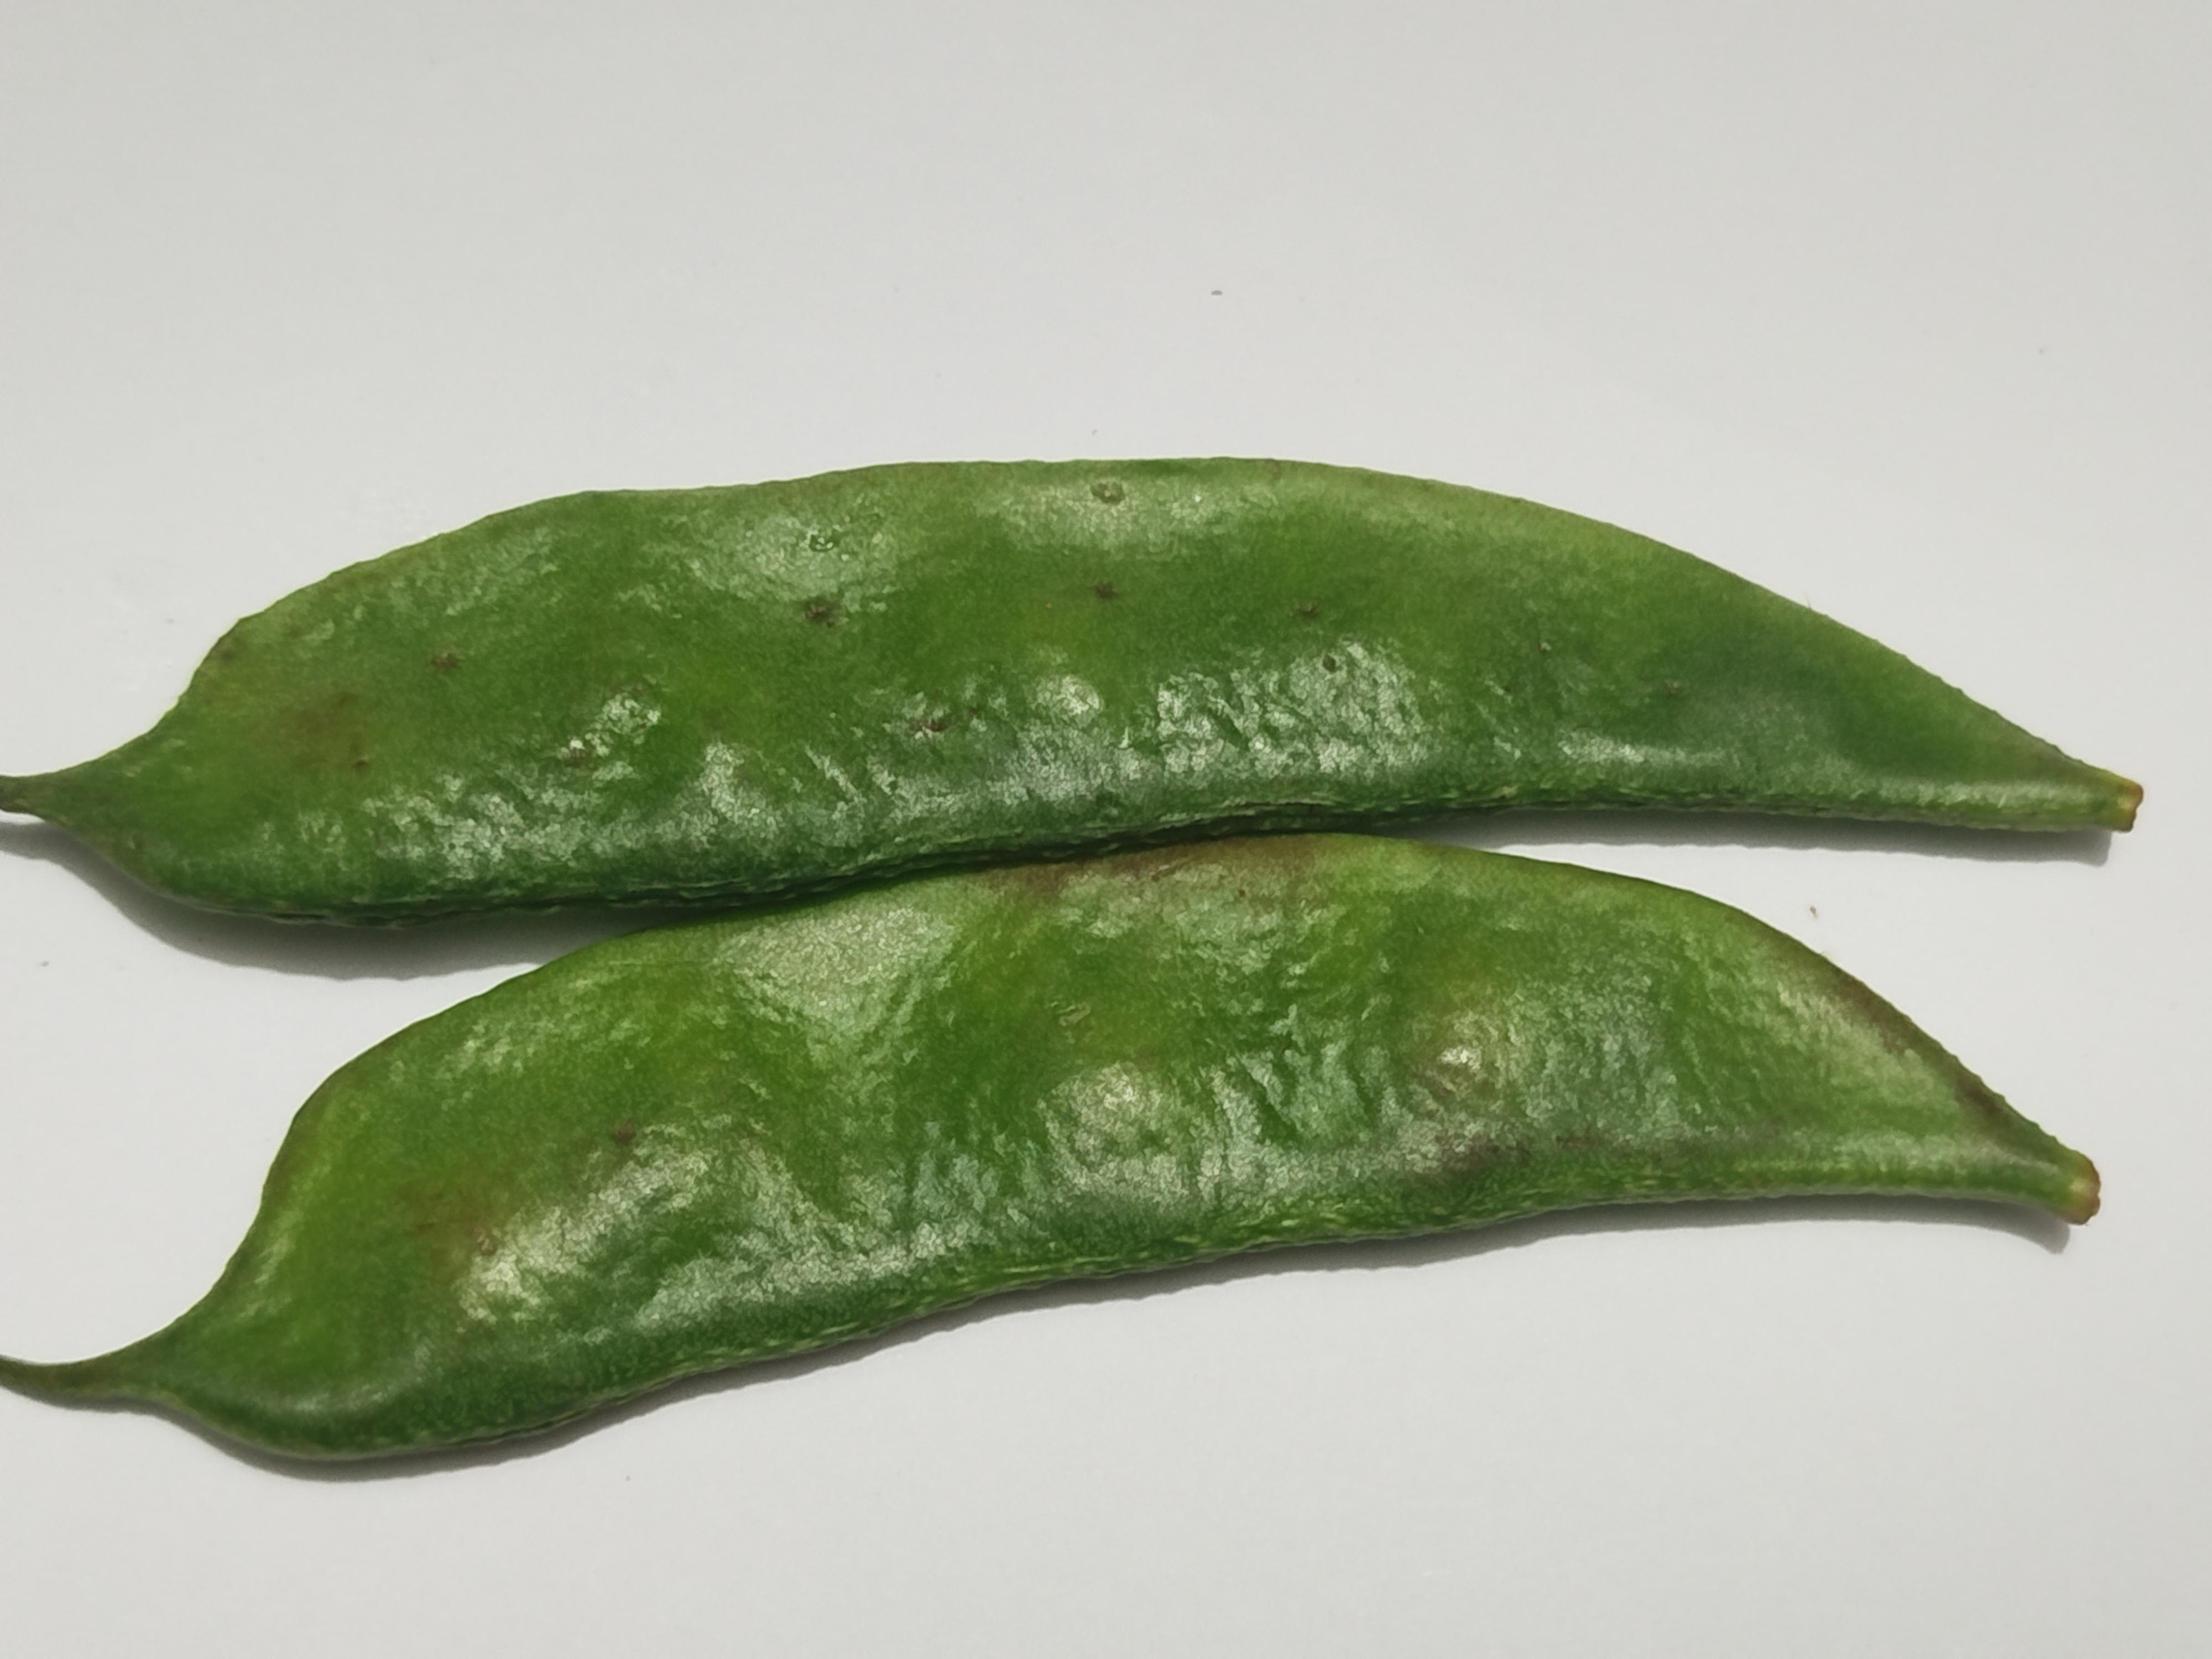
Label: Bean